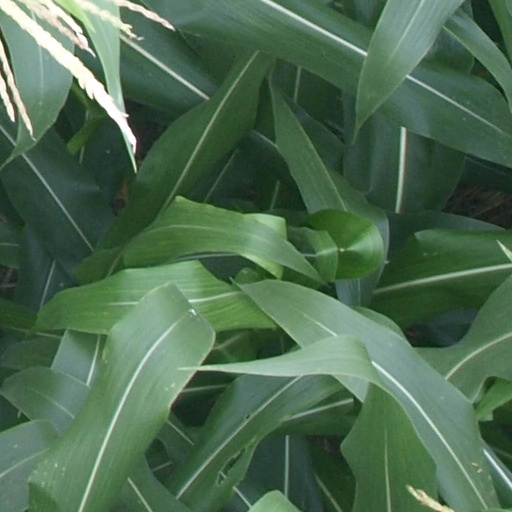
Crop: maize; corn